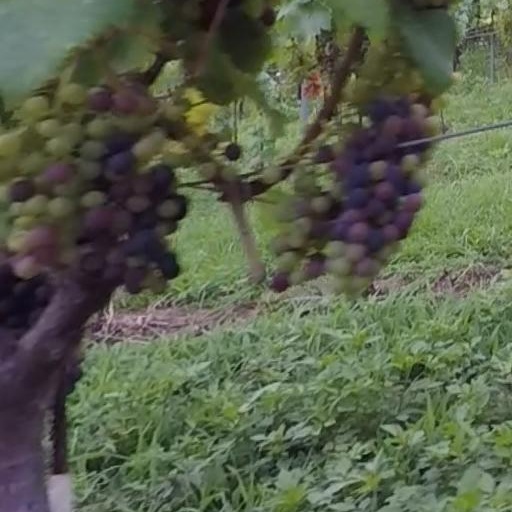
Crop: grape